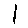
Label: 1